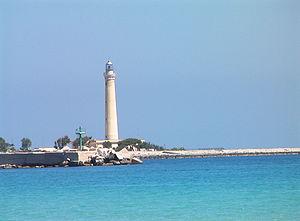
Liste des phares de la Sicile :La Sicile, plus grande île de la Méditerranée, est séparée de la pointe de la péninsule italienne par l'étroit détroit de Messine. Aujourd'hui, l'île est une région autonome de la République italienne.